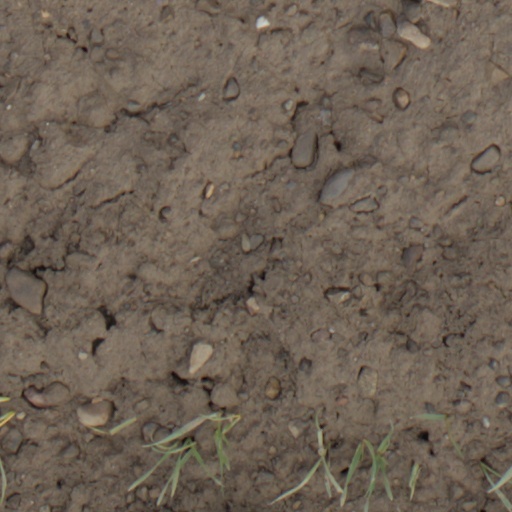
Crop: wheat